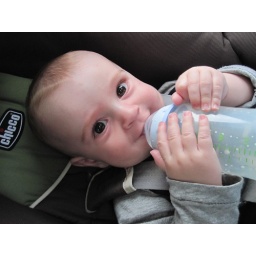
Photo number one hundred and twenty-sevenStuck in the truck for a 7 hour ride home and he doesn't even care.